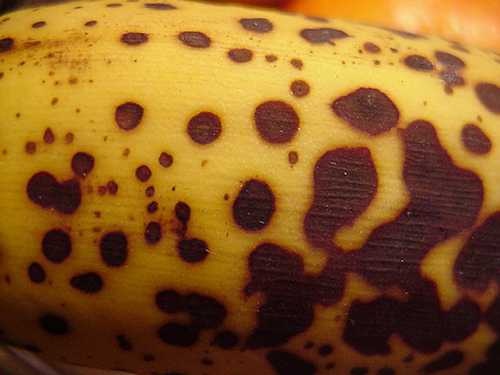
Label: Banana